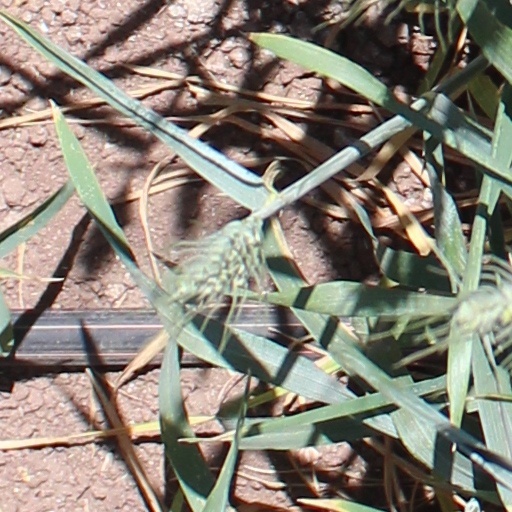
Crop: wheat